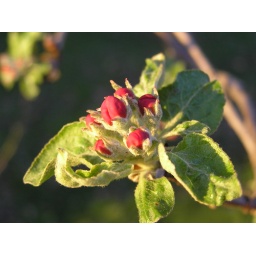
Another sunny day, and these apple buds will open into beautiful flowers in my small kitchen garden.